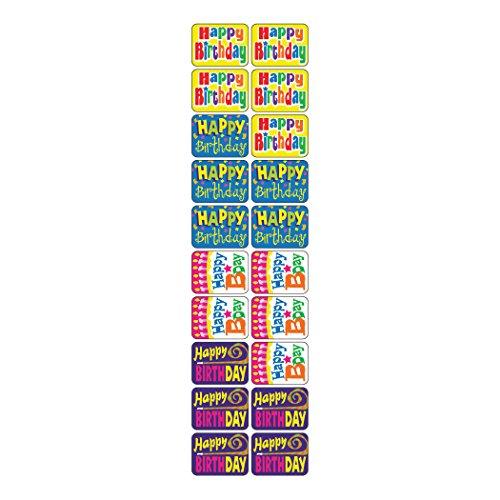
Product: Trend Enterprises Applause Stickers, Happy Birthday, 4 Designs, Pack of 100
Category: Toys & Games | Arts & Crafts | Stickers
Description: Fun to make a special presentation board that has all the students' birthdays on it.
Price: $2.29
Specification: ProductDimensions:12.5x2.8x0.1inches|ItemWeight:3.2ounces|ShippingWeight:3.2ounces(Viewshippingratesandpolicies)|DomesticShipping:ItemcanbeshippedwithinU.S.|InternationalShipping:ThisitemcanbeshippedtoselectcountriesoutsideoftheU.S.LearnMore|ASIN:B0017OG840|Itemmodelnumber:T-47159|Manufacturerrecommendedage:9months-8years